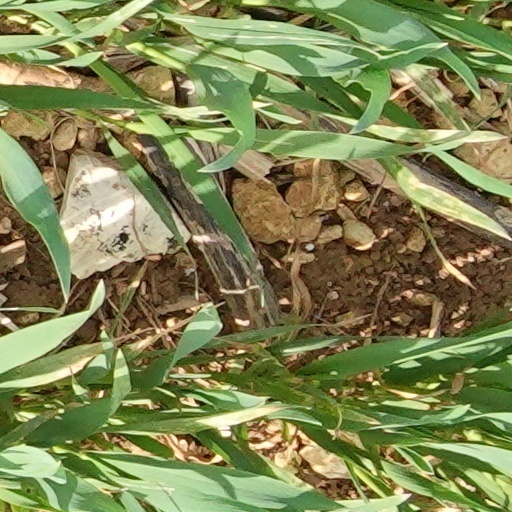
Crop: wheat